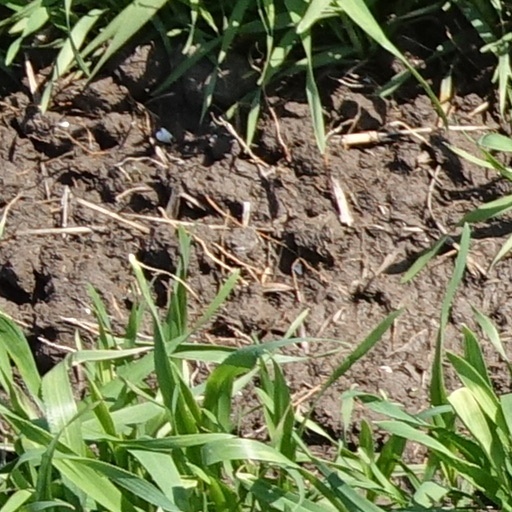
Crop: wheat